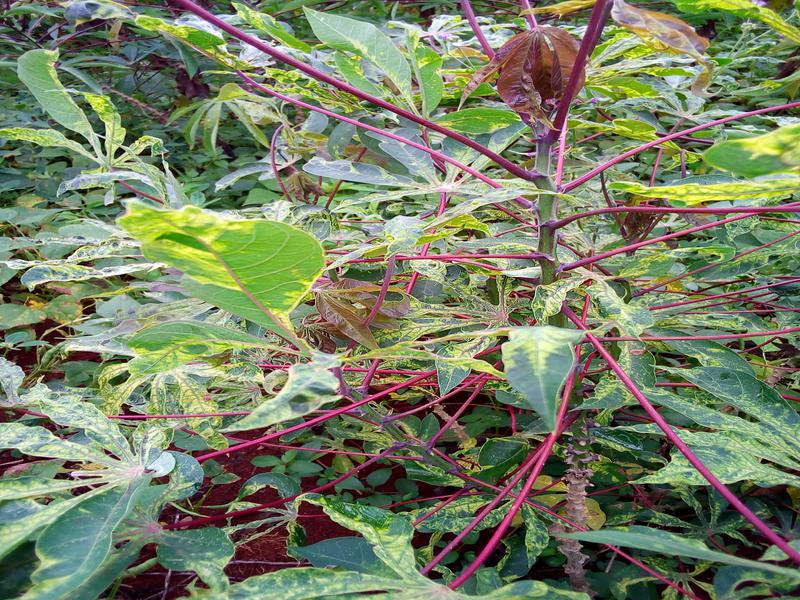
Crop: cassava
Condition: mosaic_disease